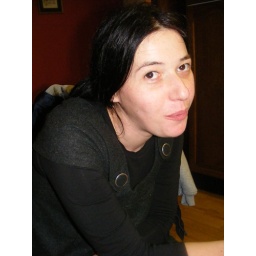
Nina eating and smiling in the kitchen